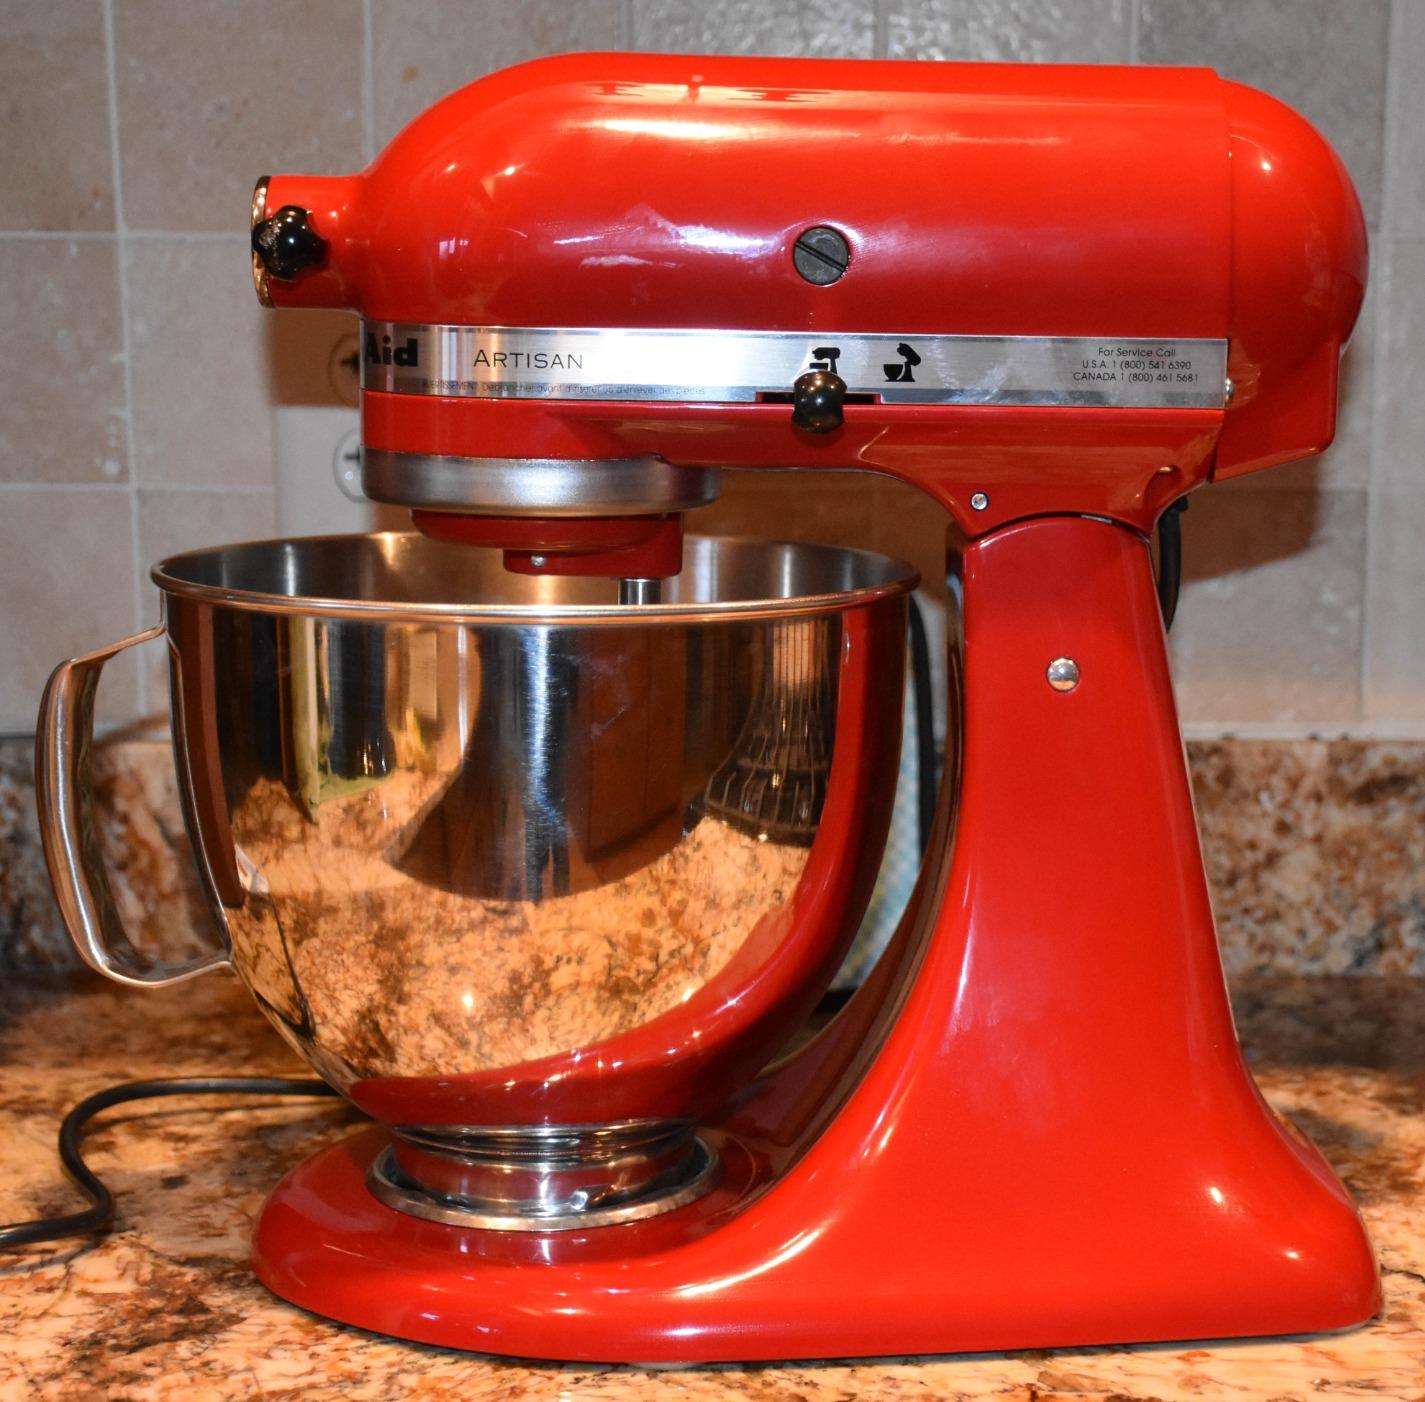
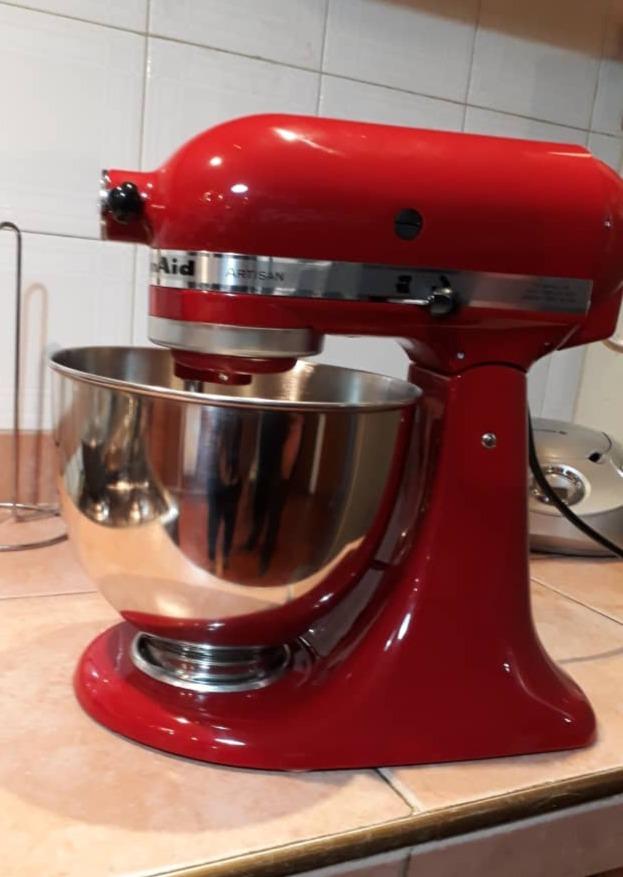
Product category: items_mixer
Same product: yes